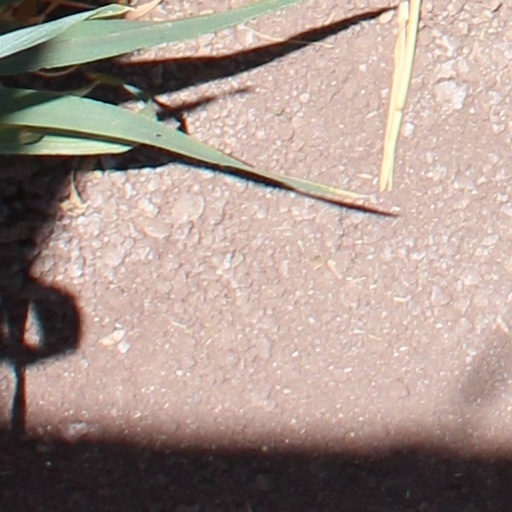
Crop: wheat